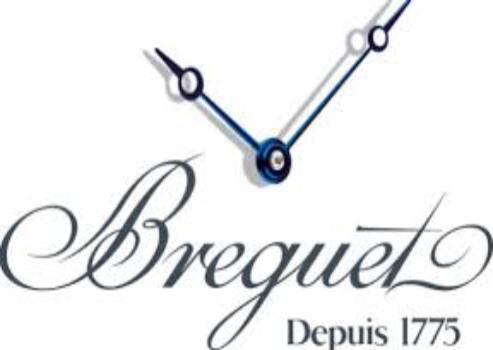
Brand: Breguet
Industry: Electronic